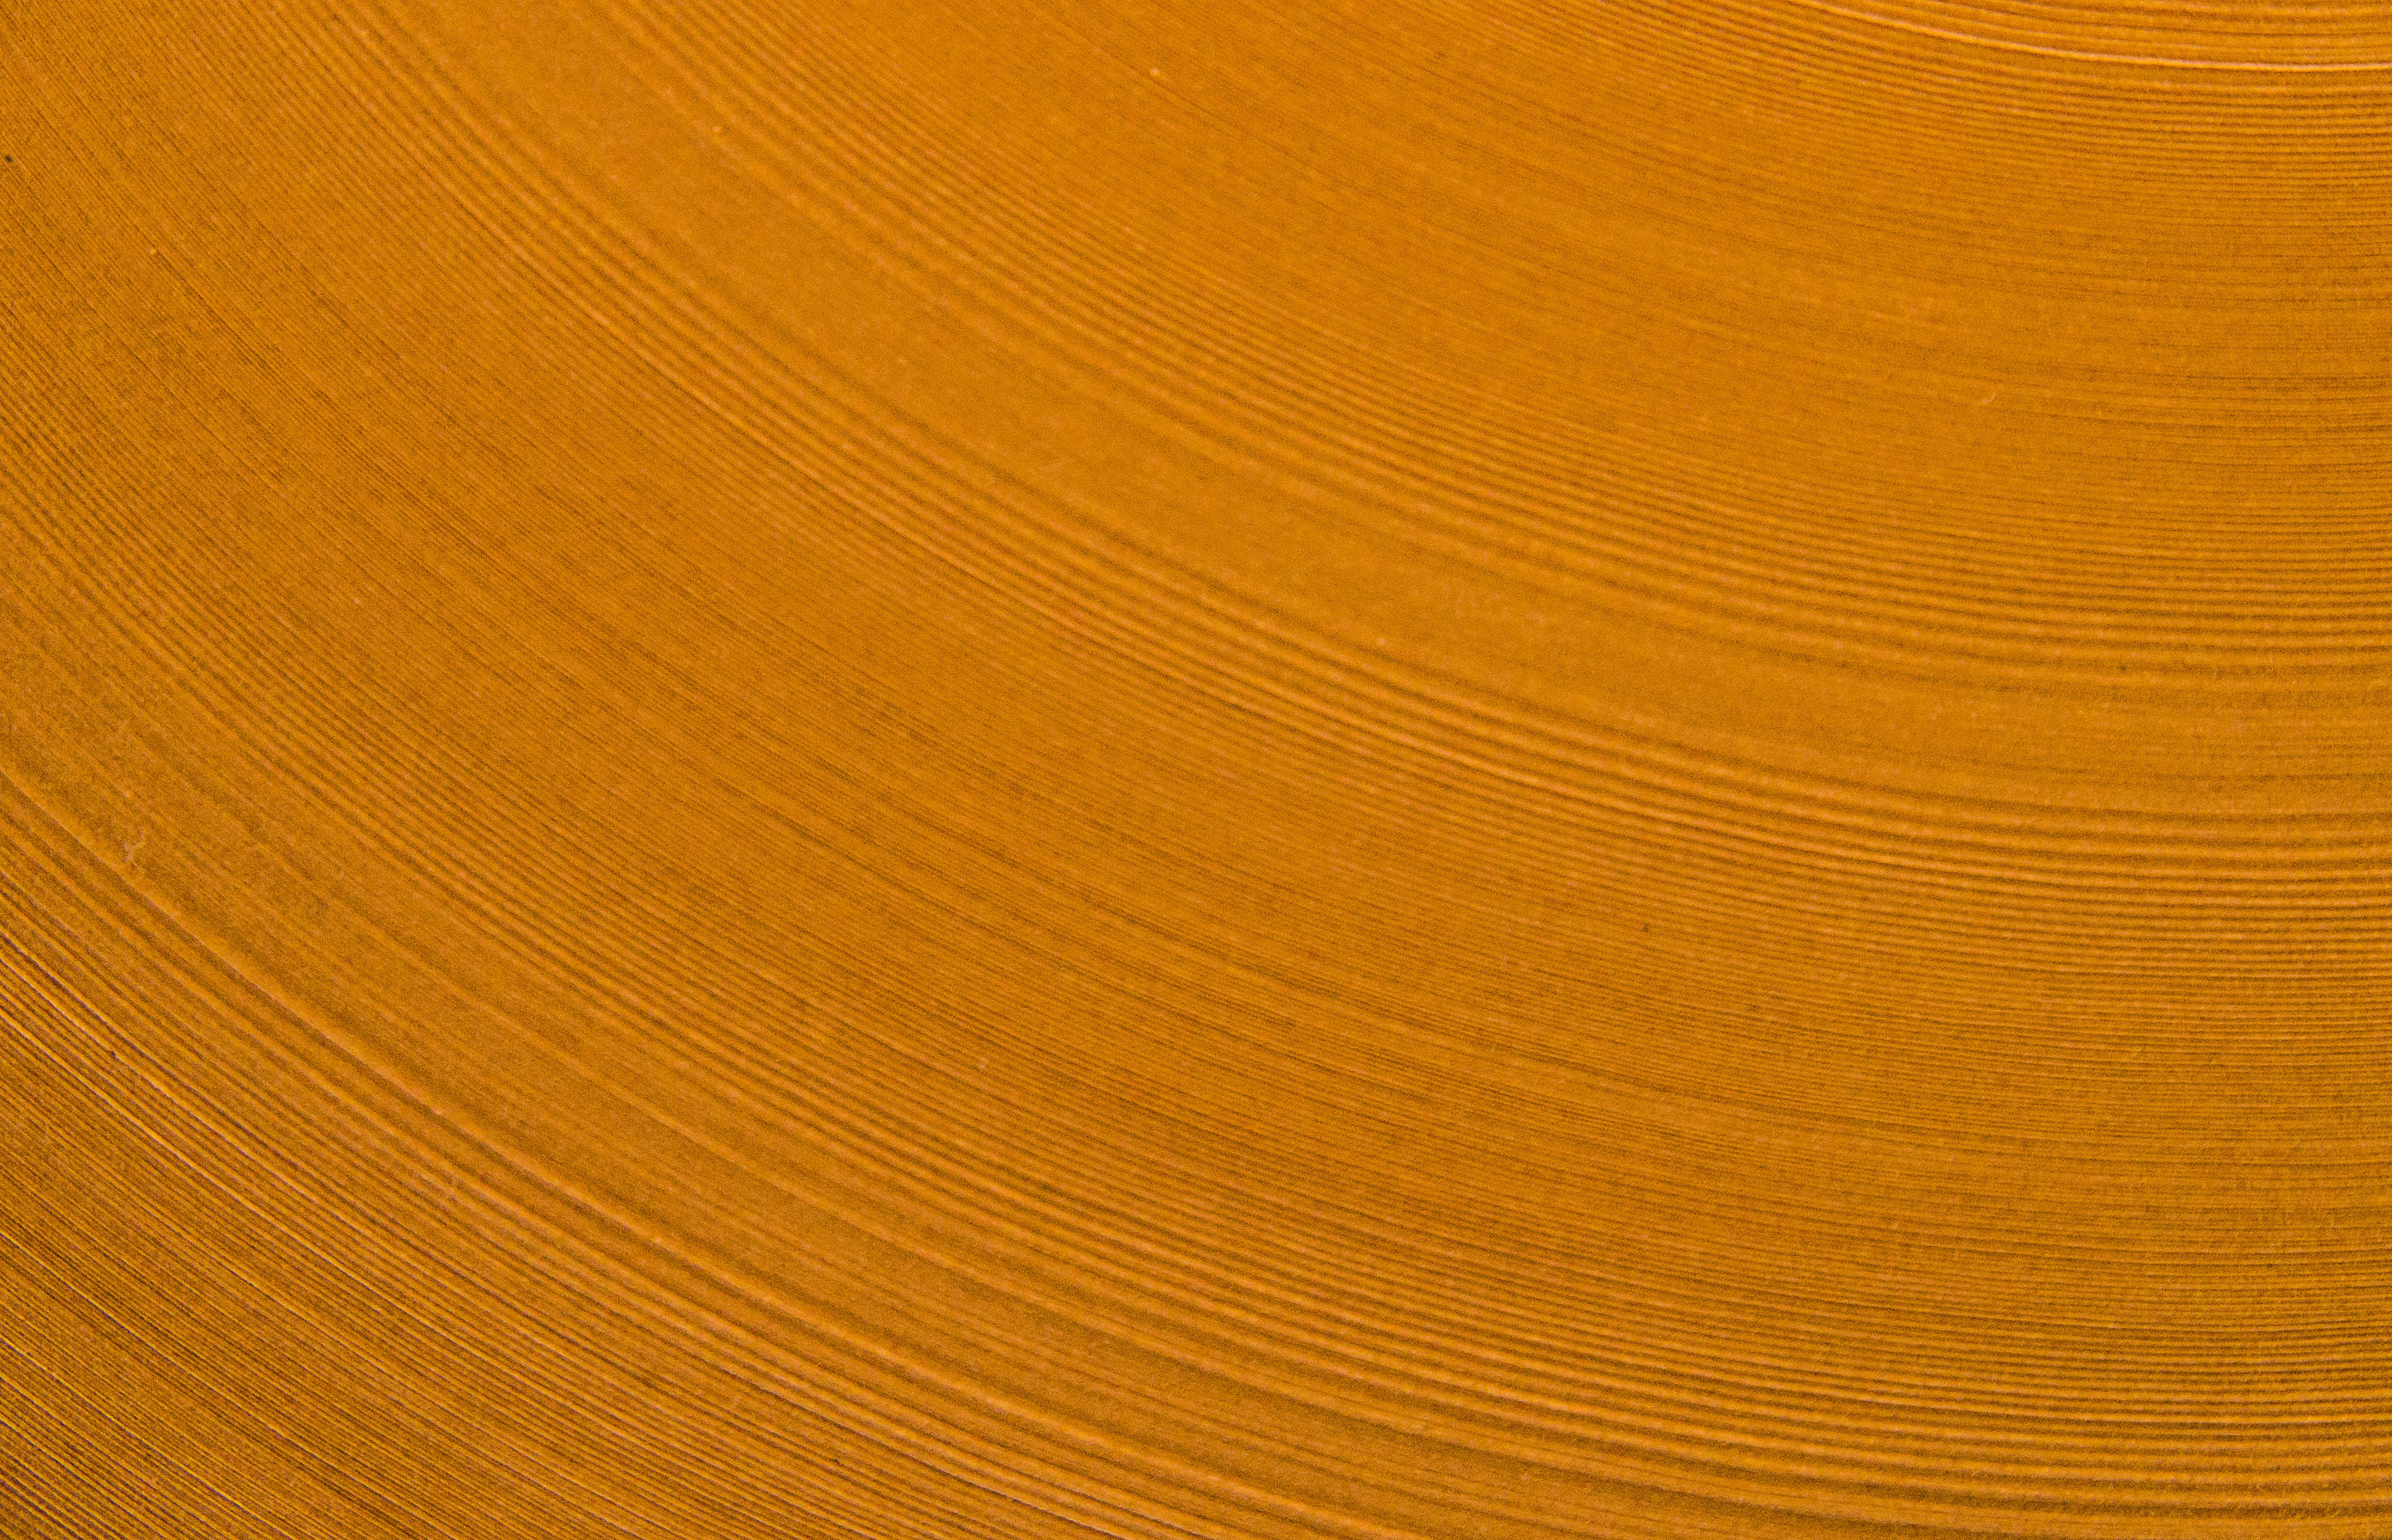
record, light, abstract, structure, wood, texture, floor, ceiling, pattern, line, red, color, brown, yellow, paper, close, circle, background, hardwood, textures, shape, about, flooring, plywood, wood flooring, paper roll, laminate flooring